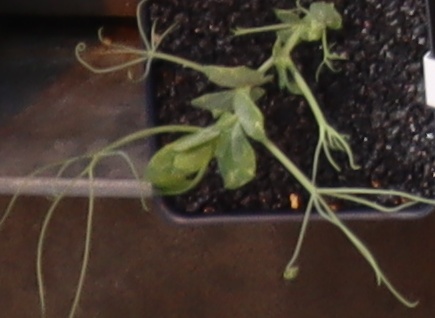
Label: Field Pea